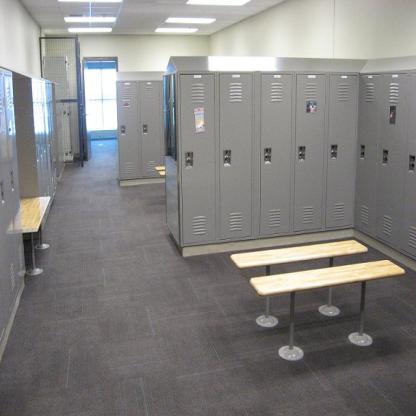
Scene: Indoor